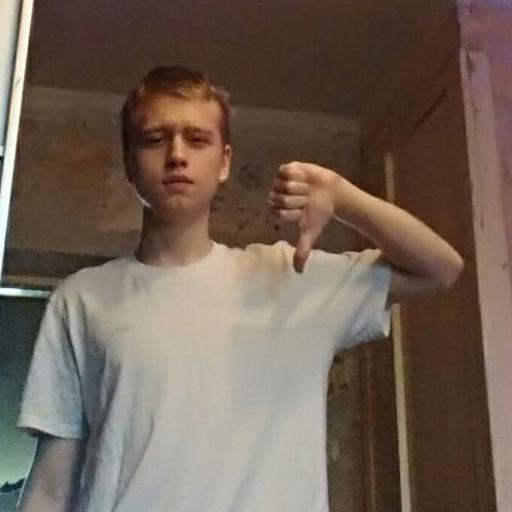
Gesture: dislike